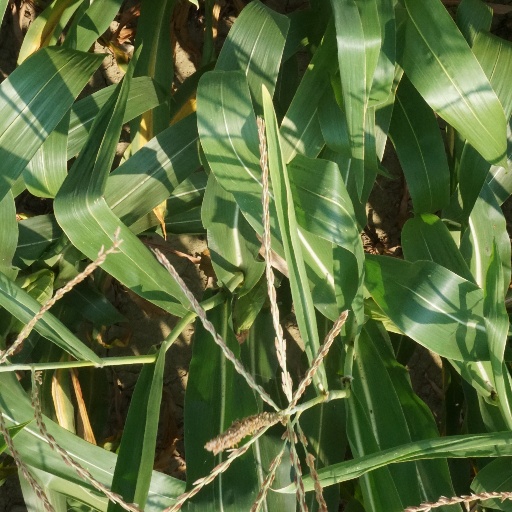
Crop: maize; corn